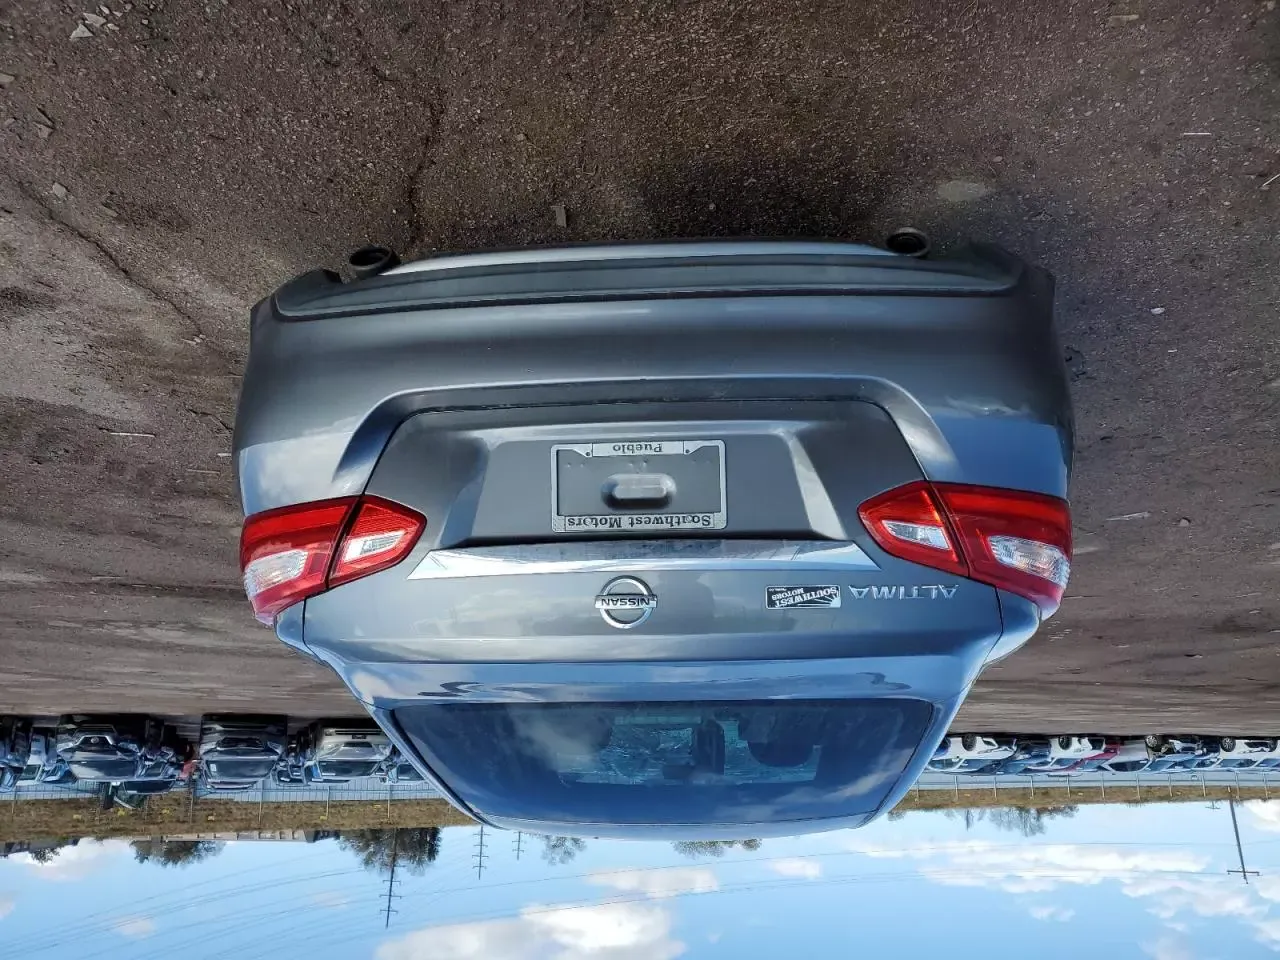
Aucun dommage détecté.
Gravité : aucun